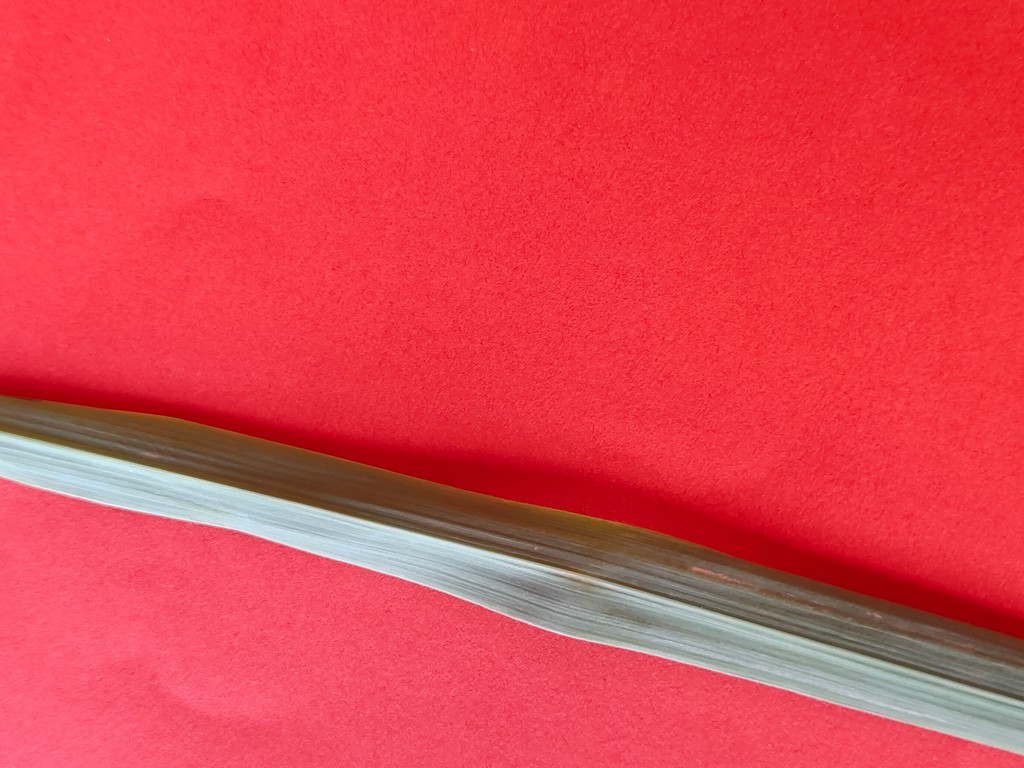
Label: Healthy